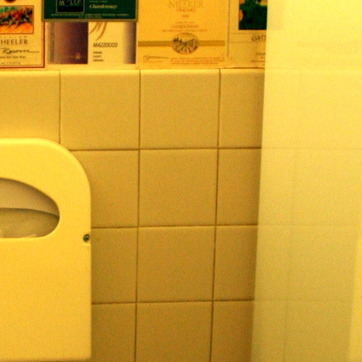
Material: tile